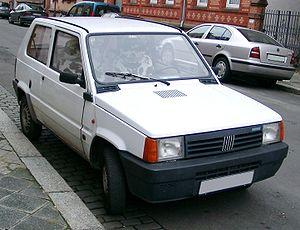
La Fiat Panda est une automobile de la catégorie des mini citadines, du constructeur italien Fiat, produite de 1980 à 2003.